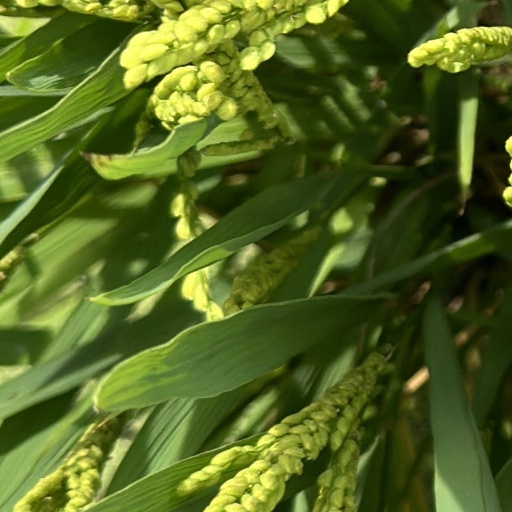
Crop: rice